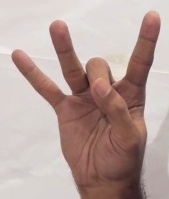
ASL sign: 8